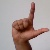
The image shows a hand gesture representing the letter 'L' in Indian Sign Language.